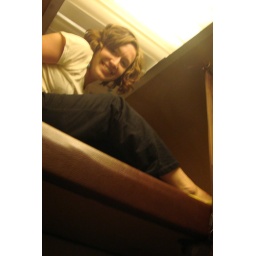
to hell in a sleeping car